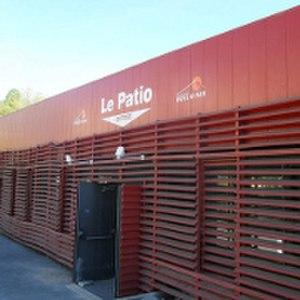
Entrée du Patio du Jas-de-Bouffan
Le quartier du Jas de Bouffan se situe à l'ouest d'Aix-en-Provence. Il fait partie du canton d'Aix-en-Provence-Sud-Ouest. Ce quartier est une Zone d'Aménagement Concerté